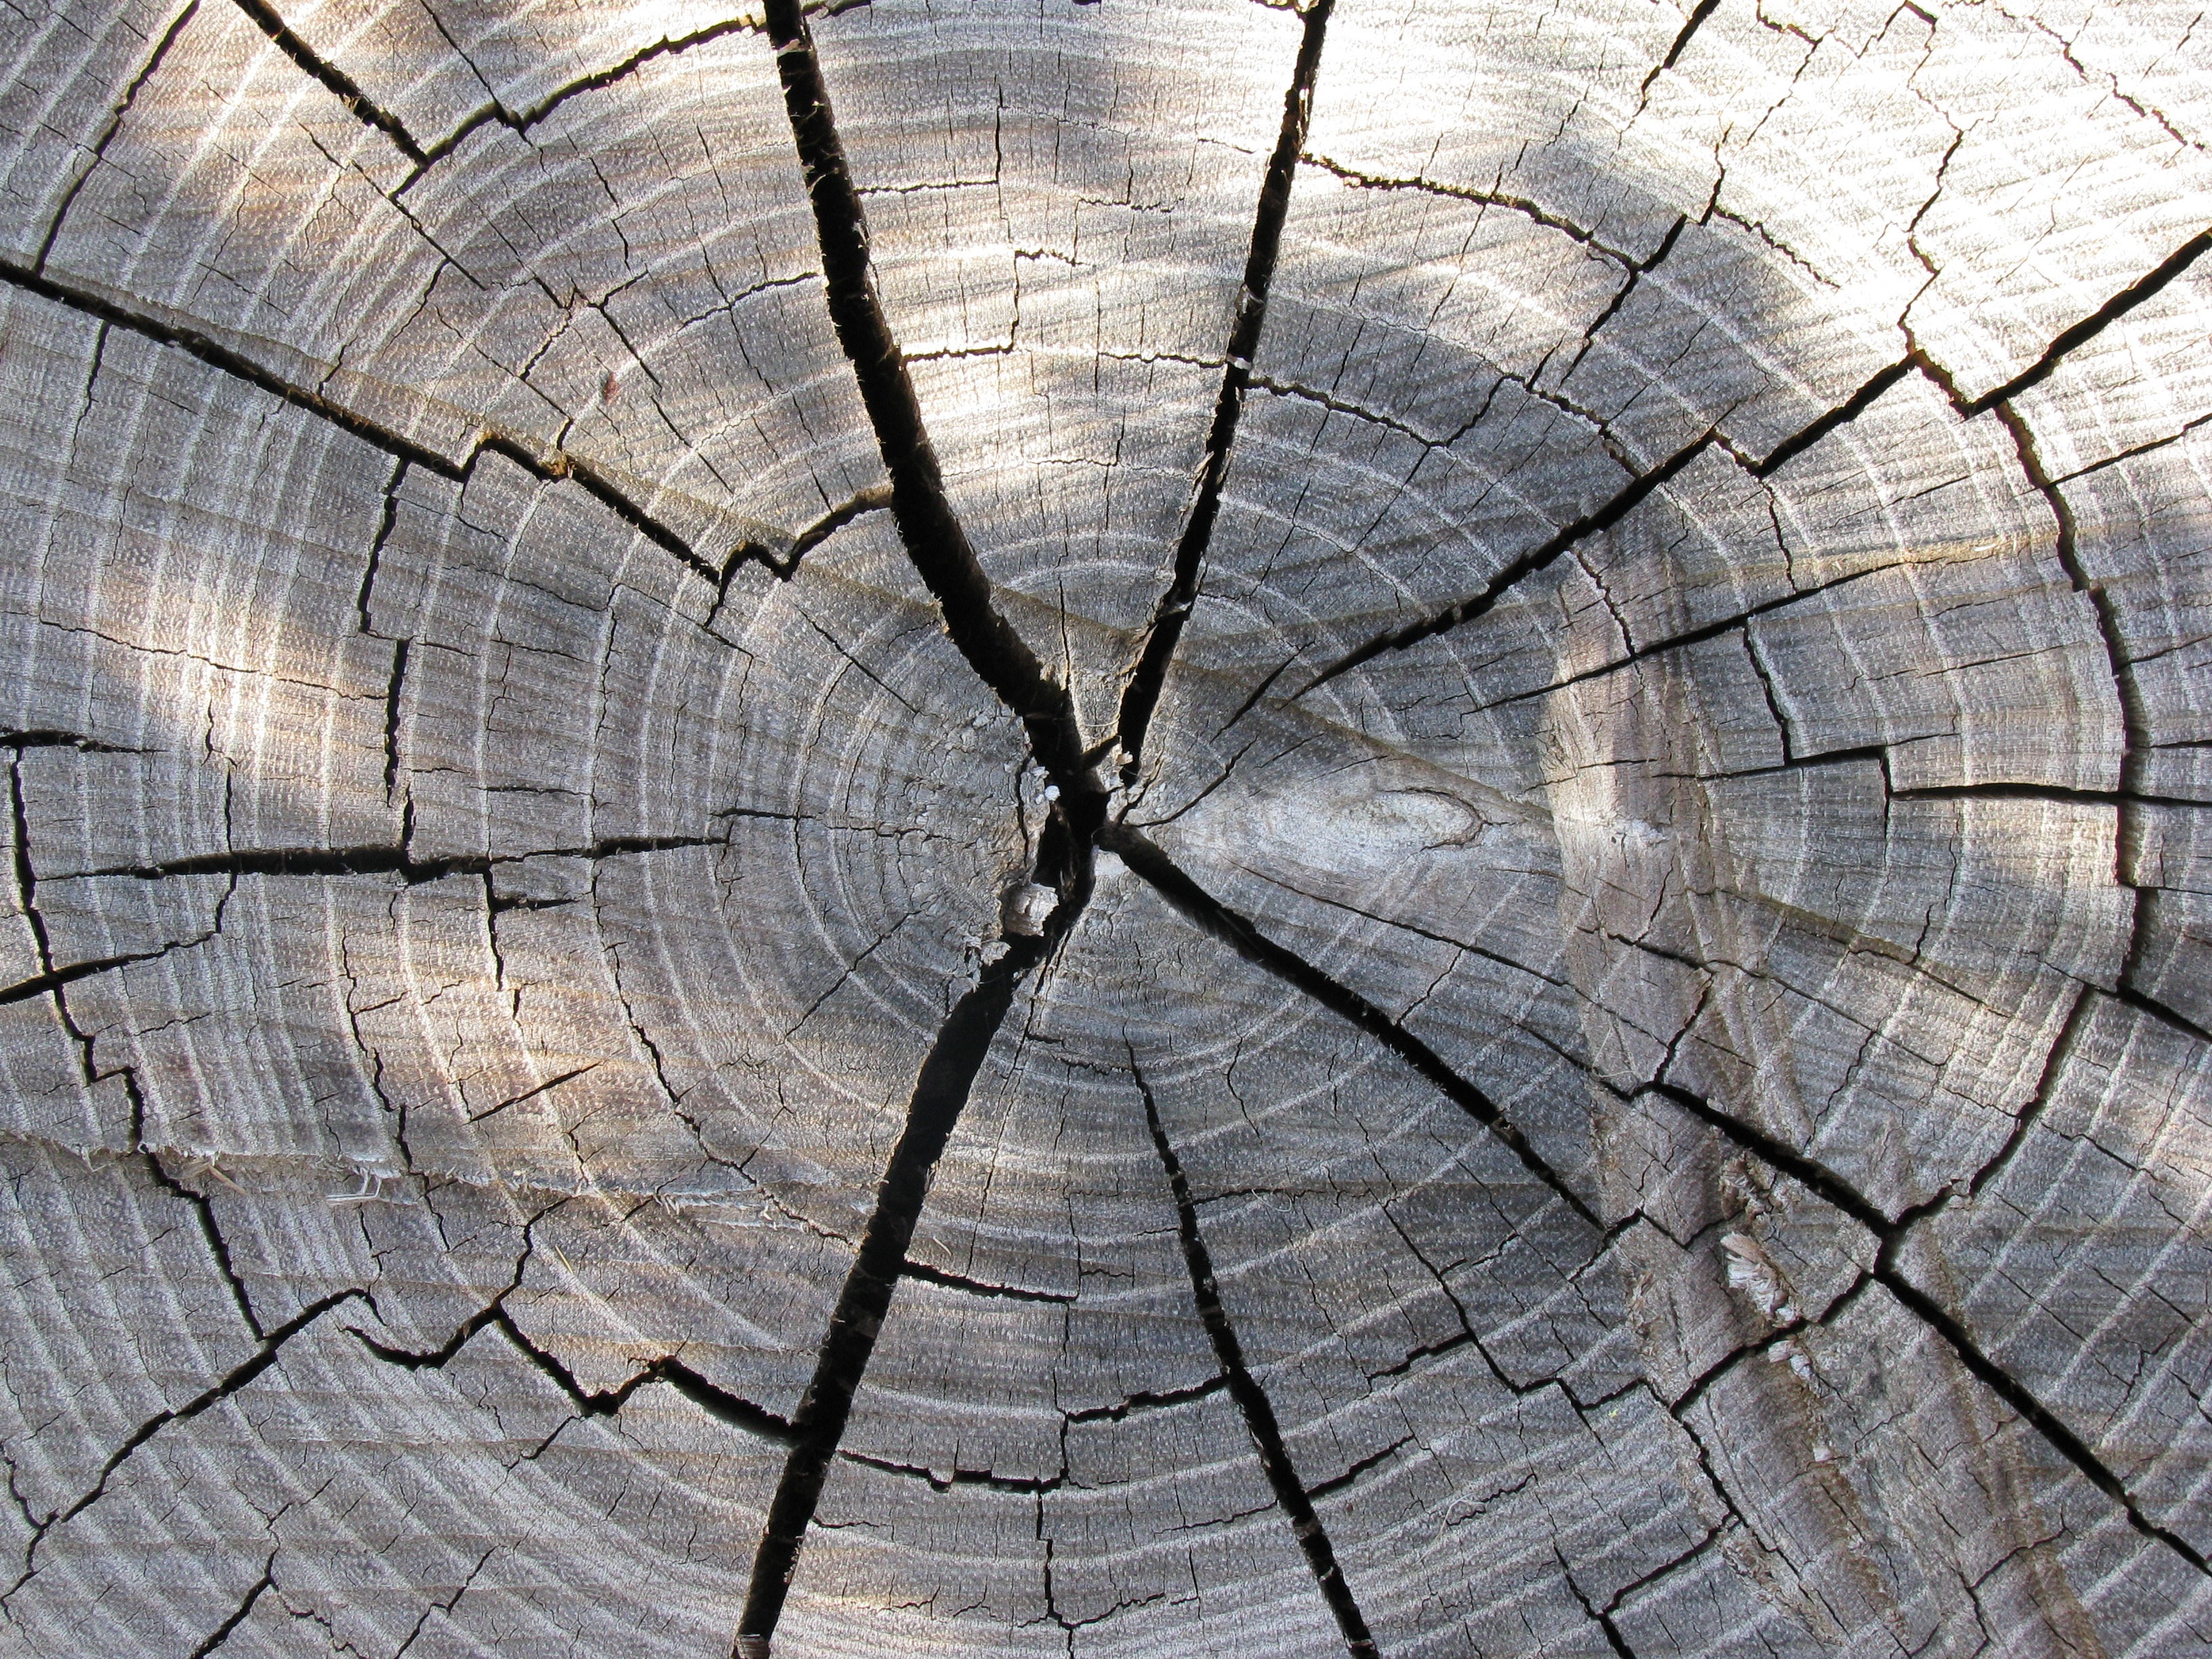
tree, branch, wood, texture, leaf, trunk, wall, line, soil, circle, close up, beige, symmetry, carving, shape